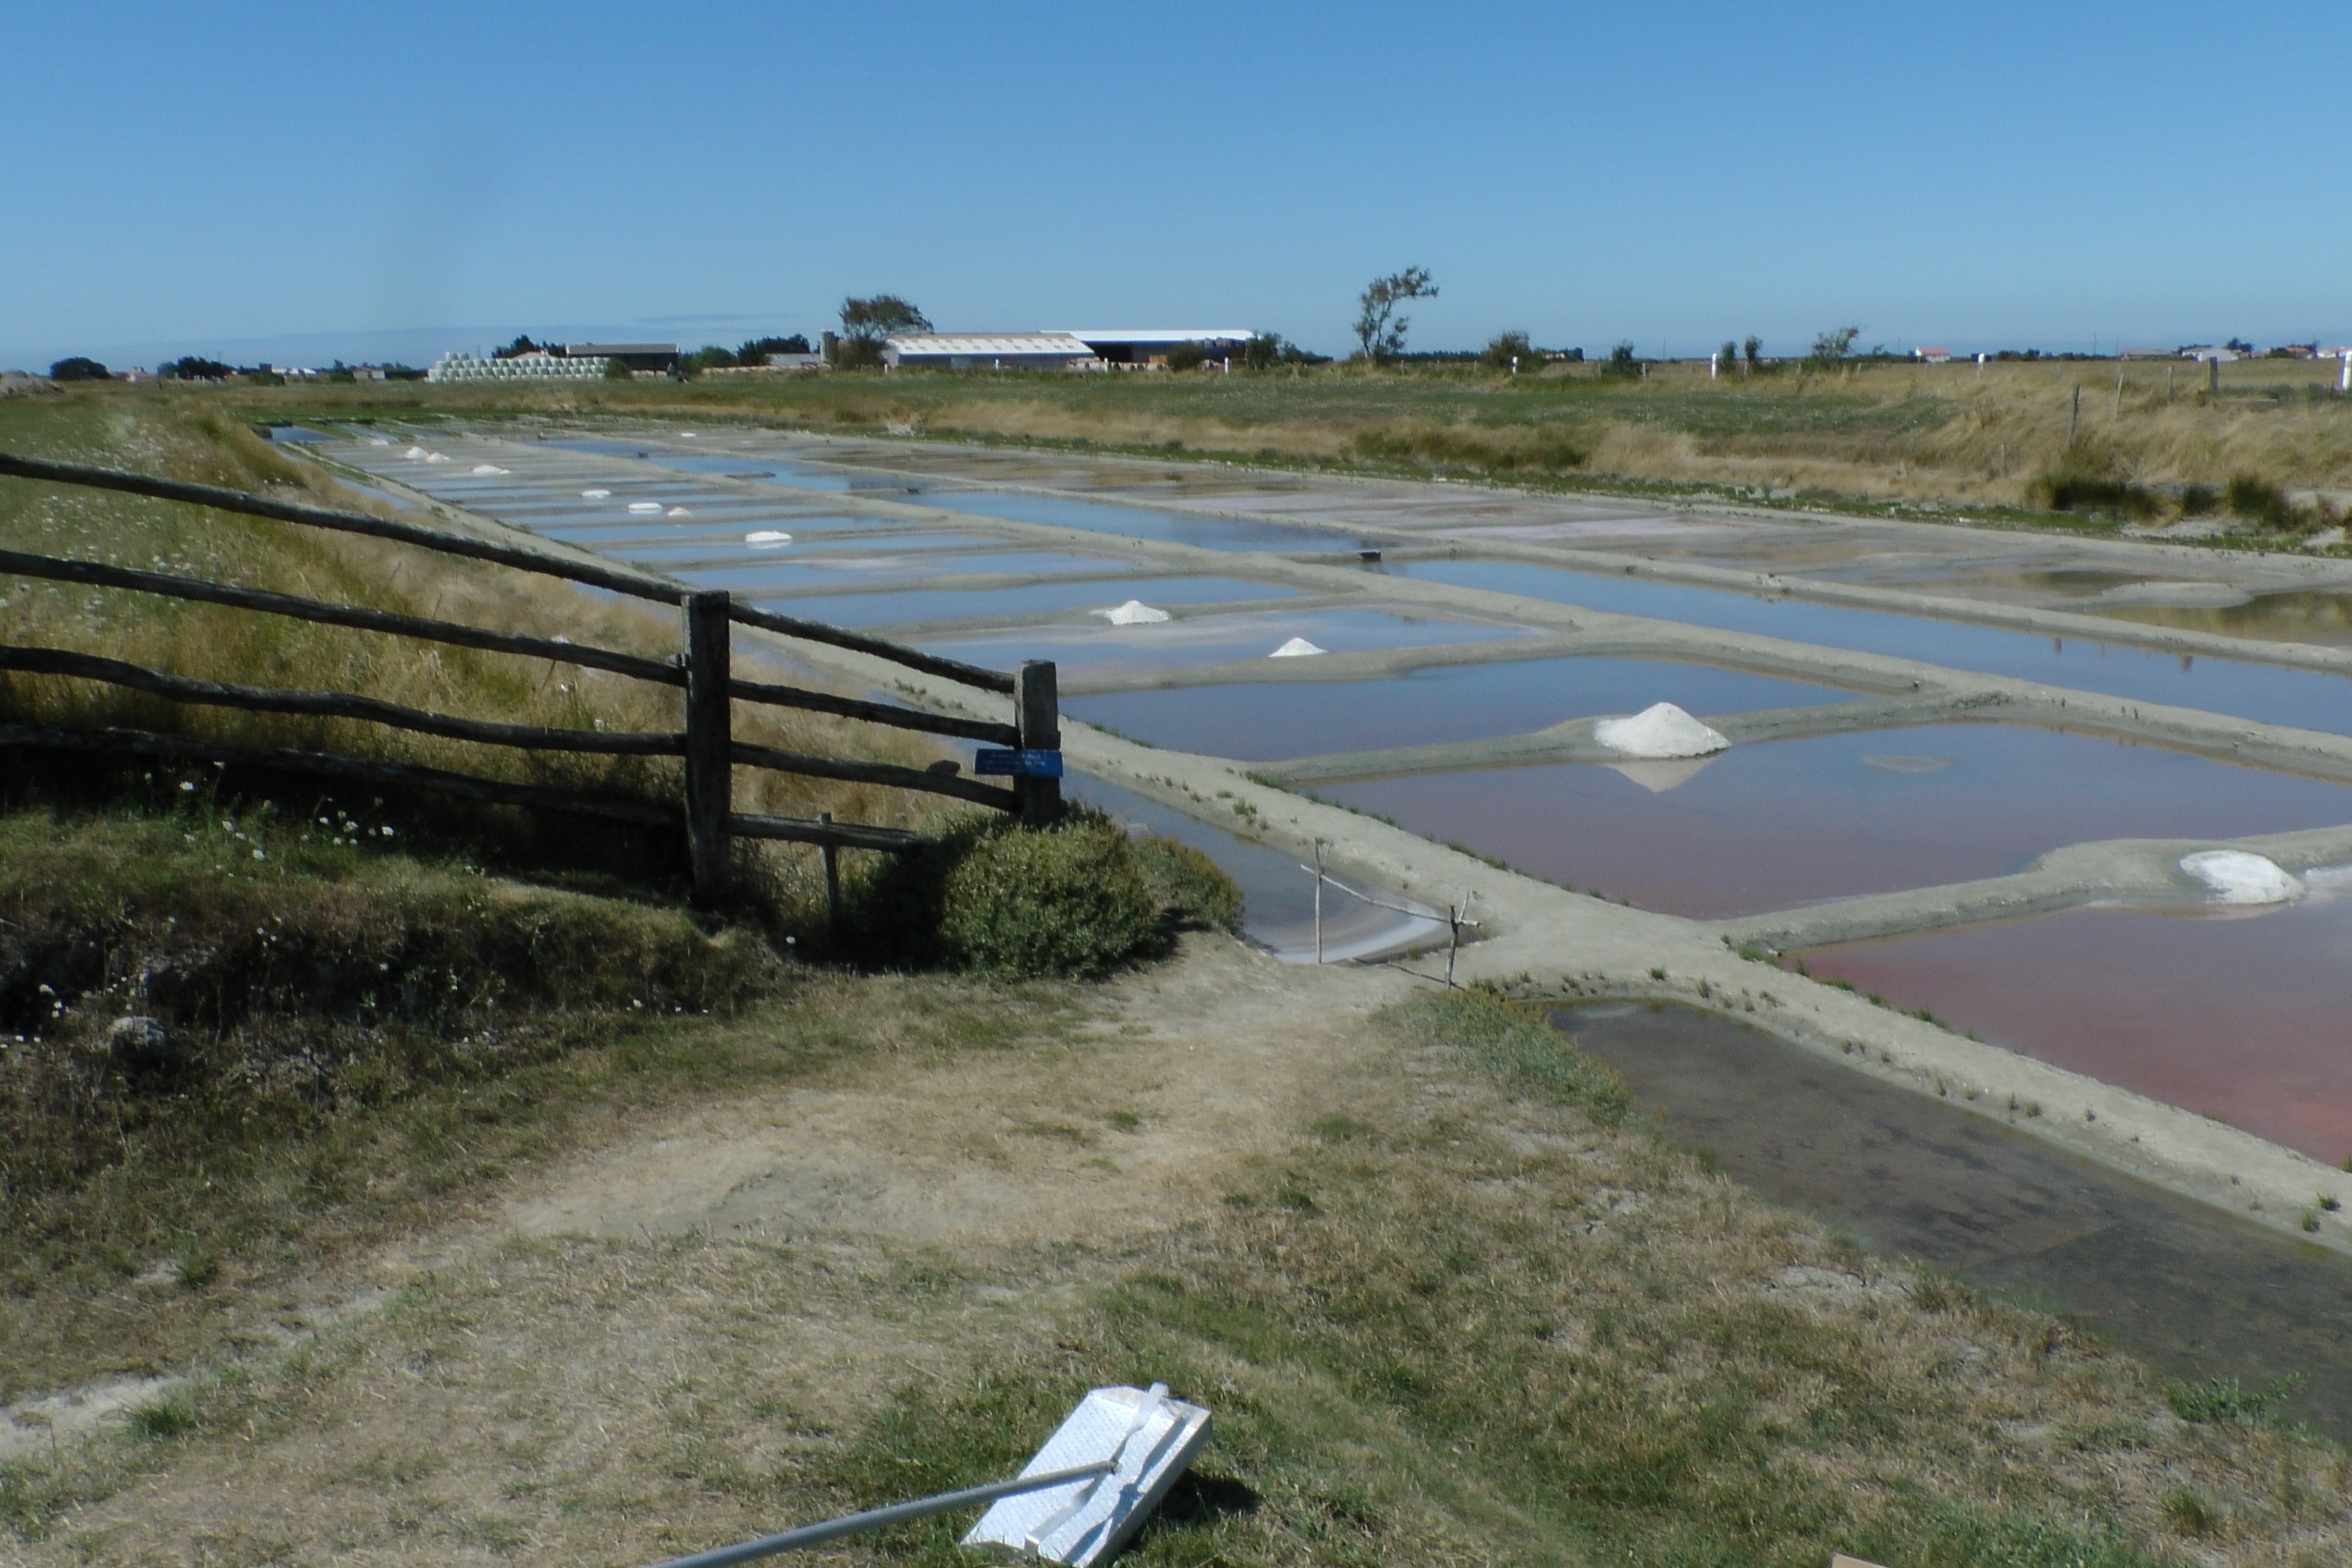
sea, coast, wind, france, salt, reservoir, waterway, infrastructure, wetland, flat, levee, saline, evaporation, land lot